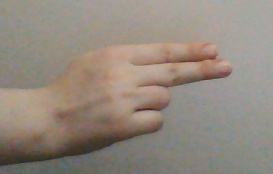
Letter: ain